Spider monkey

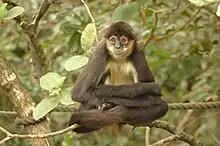
Geoffroy's spider monkey

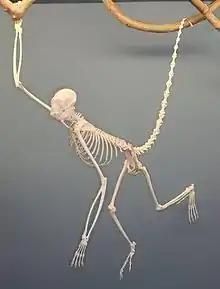
Spider monkey skeleton on display at The Museum of Osteology, Oklahoma City, Oklahoma

Spider monkeys are among the largest New World monkeys; black-headed spider monkeys, the largest spider monkey, have an average weight of for males and for females. Disproportionately long, spindly limbs inspired the spider monkey's common name. Their deftly prehensile tails, which may be up to long, have very flexible, hairless tips and skin grooves similar to fingerprints. This adaptation to their strictly arboreal lifestyle serves as a fifth hand. When the monkey walks, its arms practically drag on the ground. Unlike many monkeys, they do not use their arms for balance when walking, instead relying on their tails. The hands are long, narrow, and hook-like and have reduced or nonexistent thumbs. The fingers are elongated and recurved.